The Mysteries of Paris (1957 film)

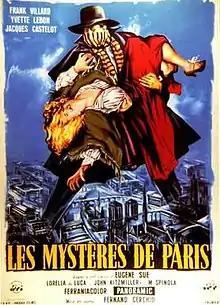

The Mysteries of Paris is a 1957 French-Italian drama film directed by Fernando Cerchio and starring Frank Villard, Yvette Lebon and Jacques Castelot. It is based on the 1842 novel "The Mysteries of Paris" by Eugène Sue, one of a number of film adaptations of the work.